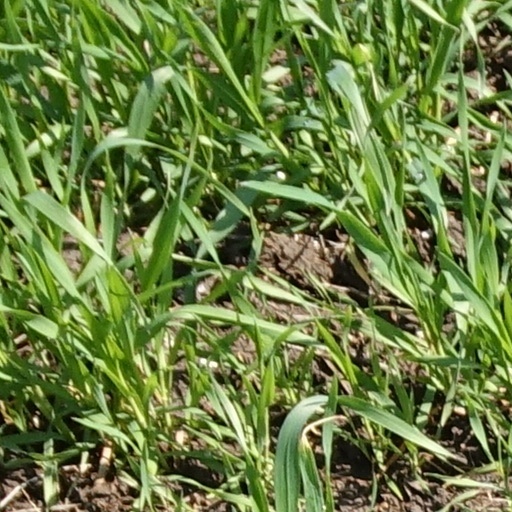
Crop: wheat